Robert Ballard Long

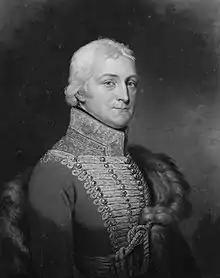
Lieutenant-General Robert Ballard Long. Mezzotint, 1827.

Lieutenant-General Robert Ballard Long (4 April 1771 – 2 March 1825) was an officer of the British and Hanoverian Armies who despite extensive service during the French Revolutionary and Napoleonic Wars never managed to achieve high command due to his abrasive manner with his superiors and his alleged tactical ineptitude. Although he remained a cavalry commander in the Peninsular War between 1811 and 1813, the British commander Wellington became disillusioned with Long's abilities. Wellington's opinion was never expressed directly, though when the Prince Regent manoeuvred his favourite, Colquhoun Grant into replacing Long as a cavalry brigade commander, Wellington conspicuously made no effort to retain Long. Other senior officers, including Sir William Beresford and the Duke of Cumberland, expressed their dissatisfaction with Long's abilities. The celebrated historian, and Peninsula veteran, Sir William Napier was a severe critic of Beresford's record as army commander during the Albuera Campaign; in criticising Beresford he involved Long's opinions as part of his argument. The publication of Napier's history led to a long running and acrimonious argument in print between Beresford and his partisans on one side, with Napier and Long's nephew Charles Edward Long (Long having died before the controversy reached the public arena) on the other. Recently, Long's performance as a cavalry general has received more favourable comment in Ian Fletcher's revisionist account of the British cavalry in the Napoleonic period.